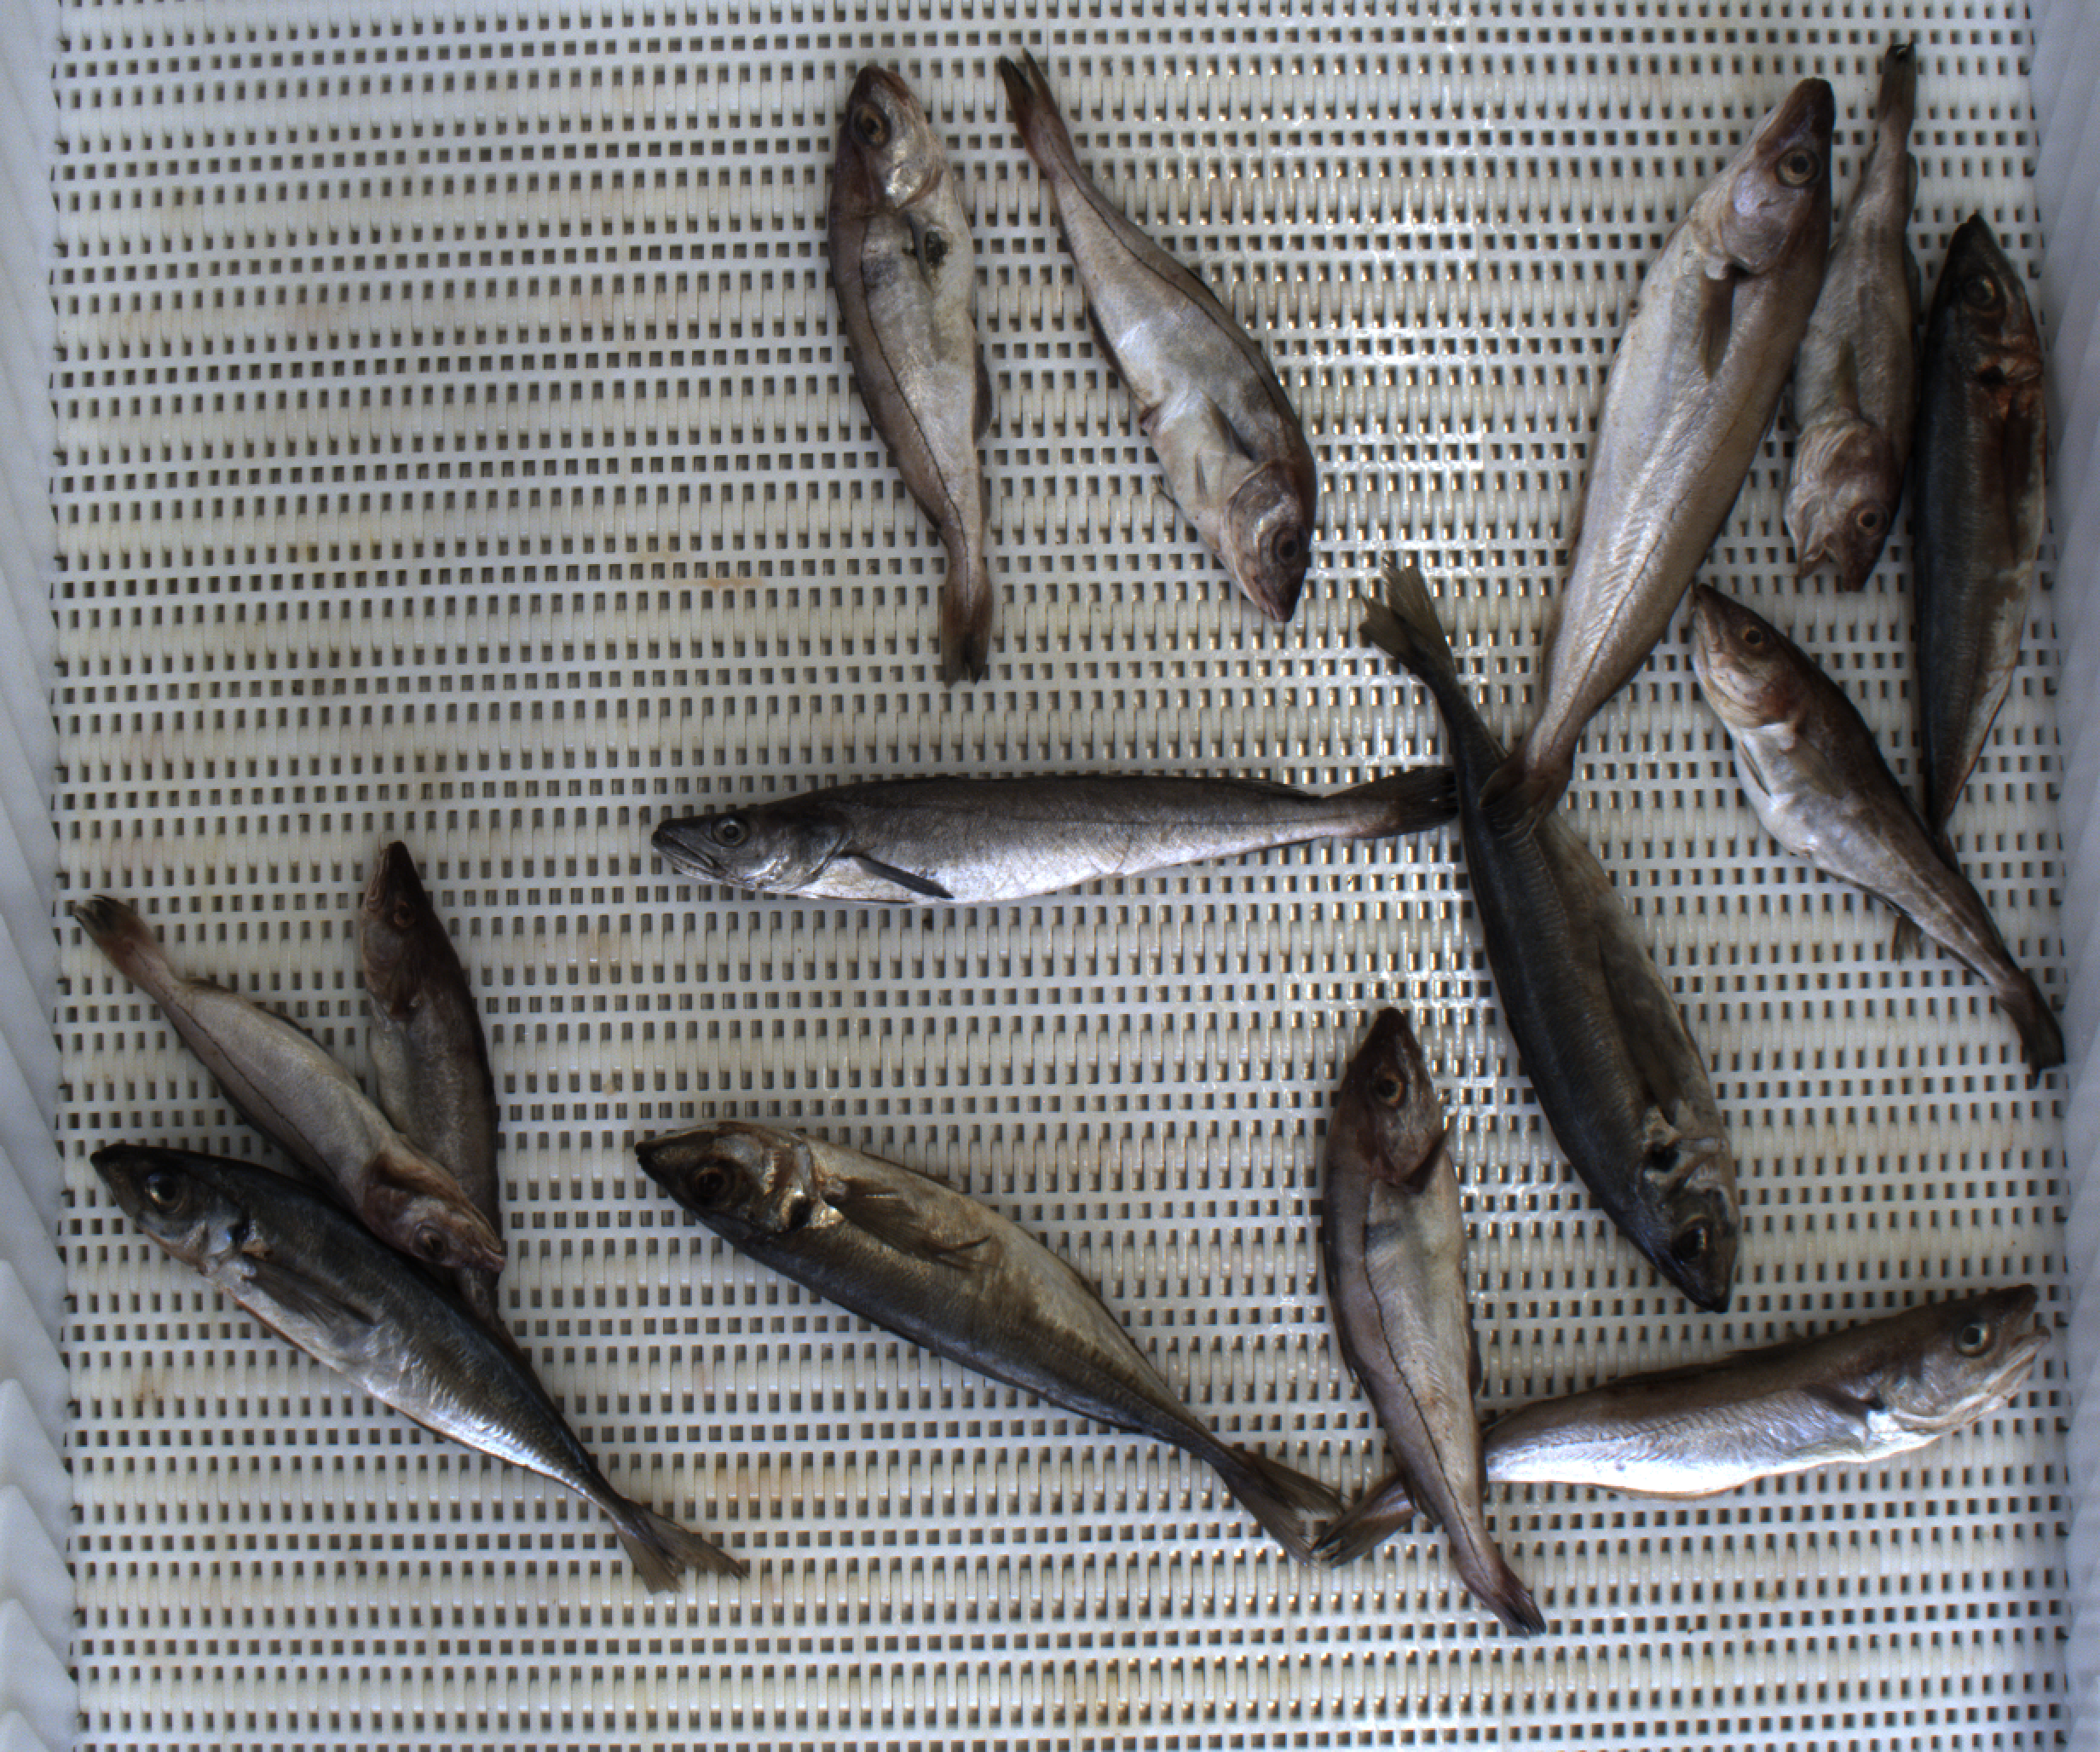
Total fish: 14
Cod: 3
Haddock: 4
Whiting: 2
Hake: 1
Horse mackerel: 4
Saithe: 0
Other: 0